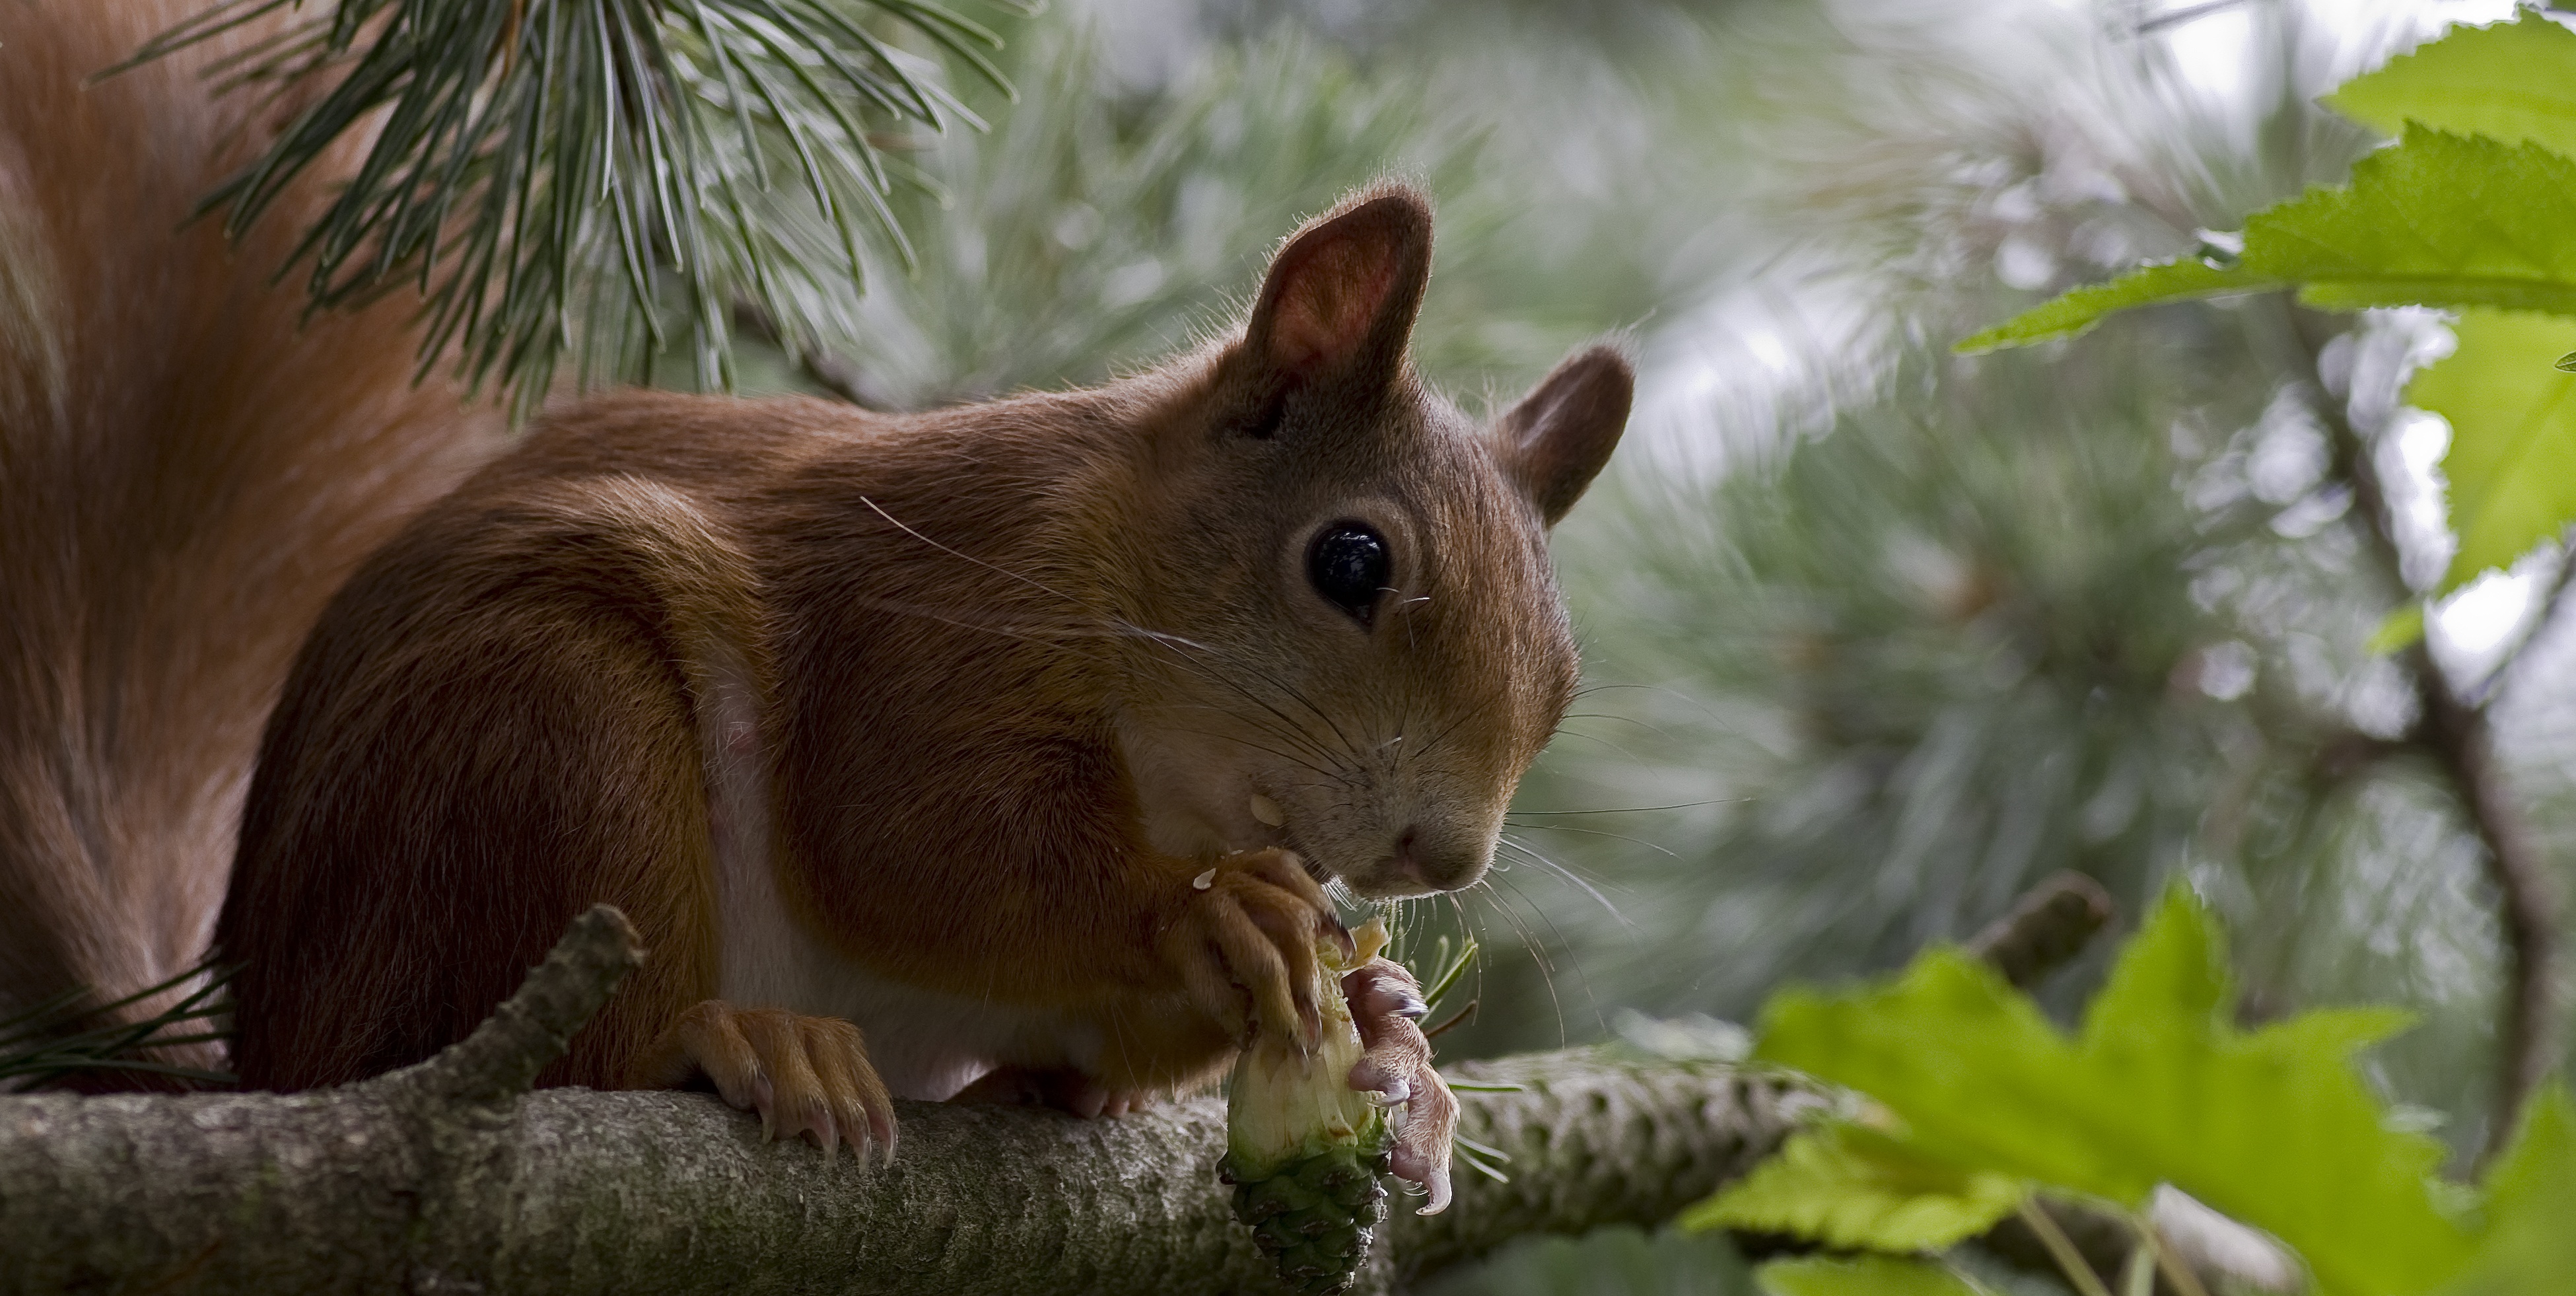
nature, summer, wildlife, mammal, squirrel, garden, eat, rodent, fauna, whiskers, rodents, vertebrate, creature, cheeky, nager, possierlich, light brown, verifiable kitten